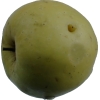
Label: Apple 13